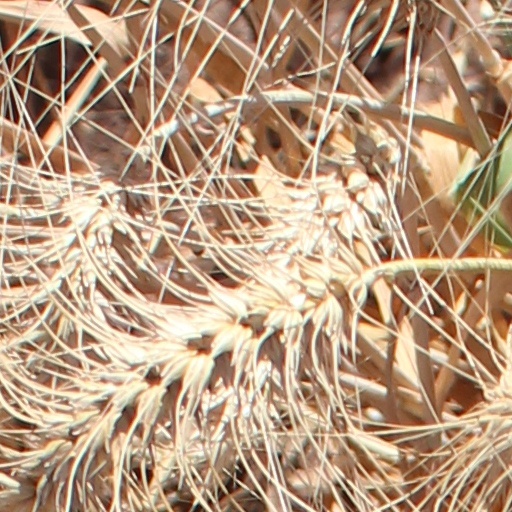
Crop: wheat